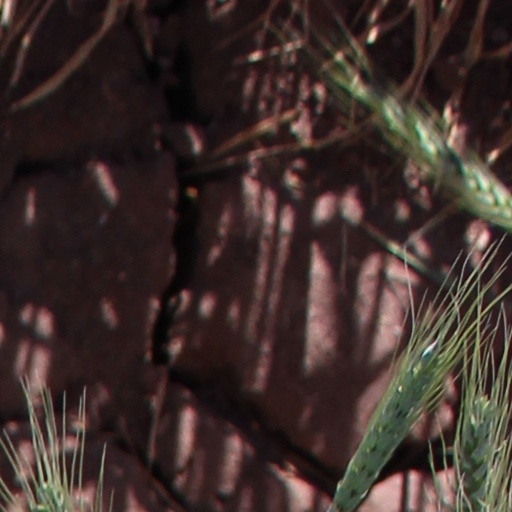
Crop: wheat